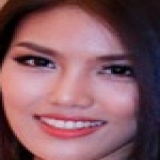
hoa hậu Lan Khuê